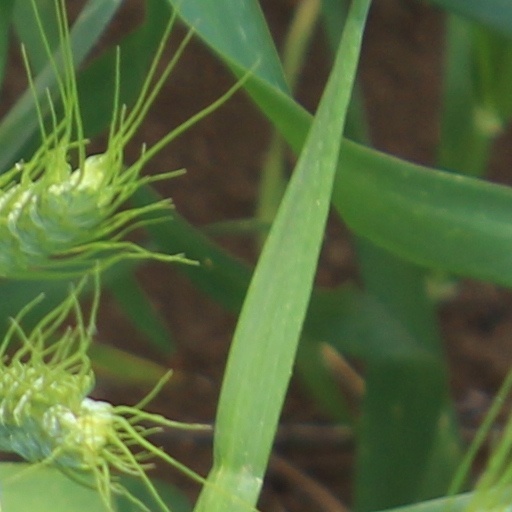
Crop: wheat